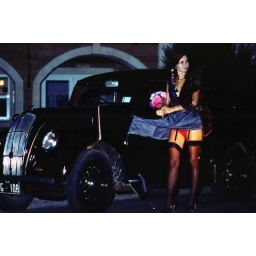
a190 copy girl with dress caught in car